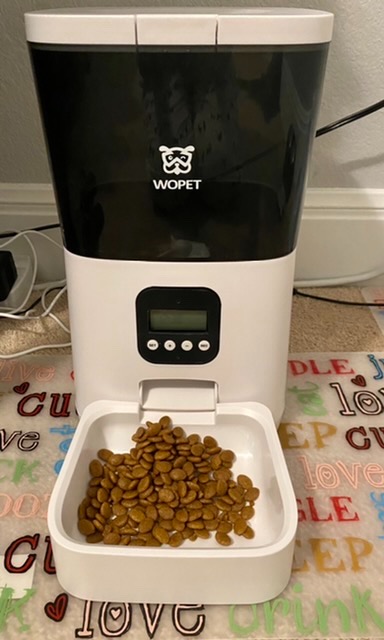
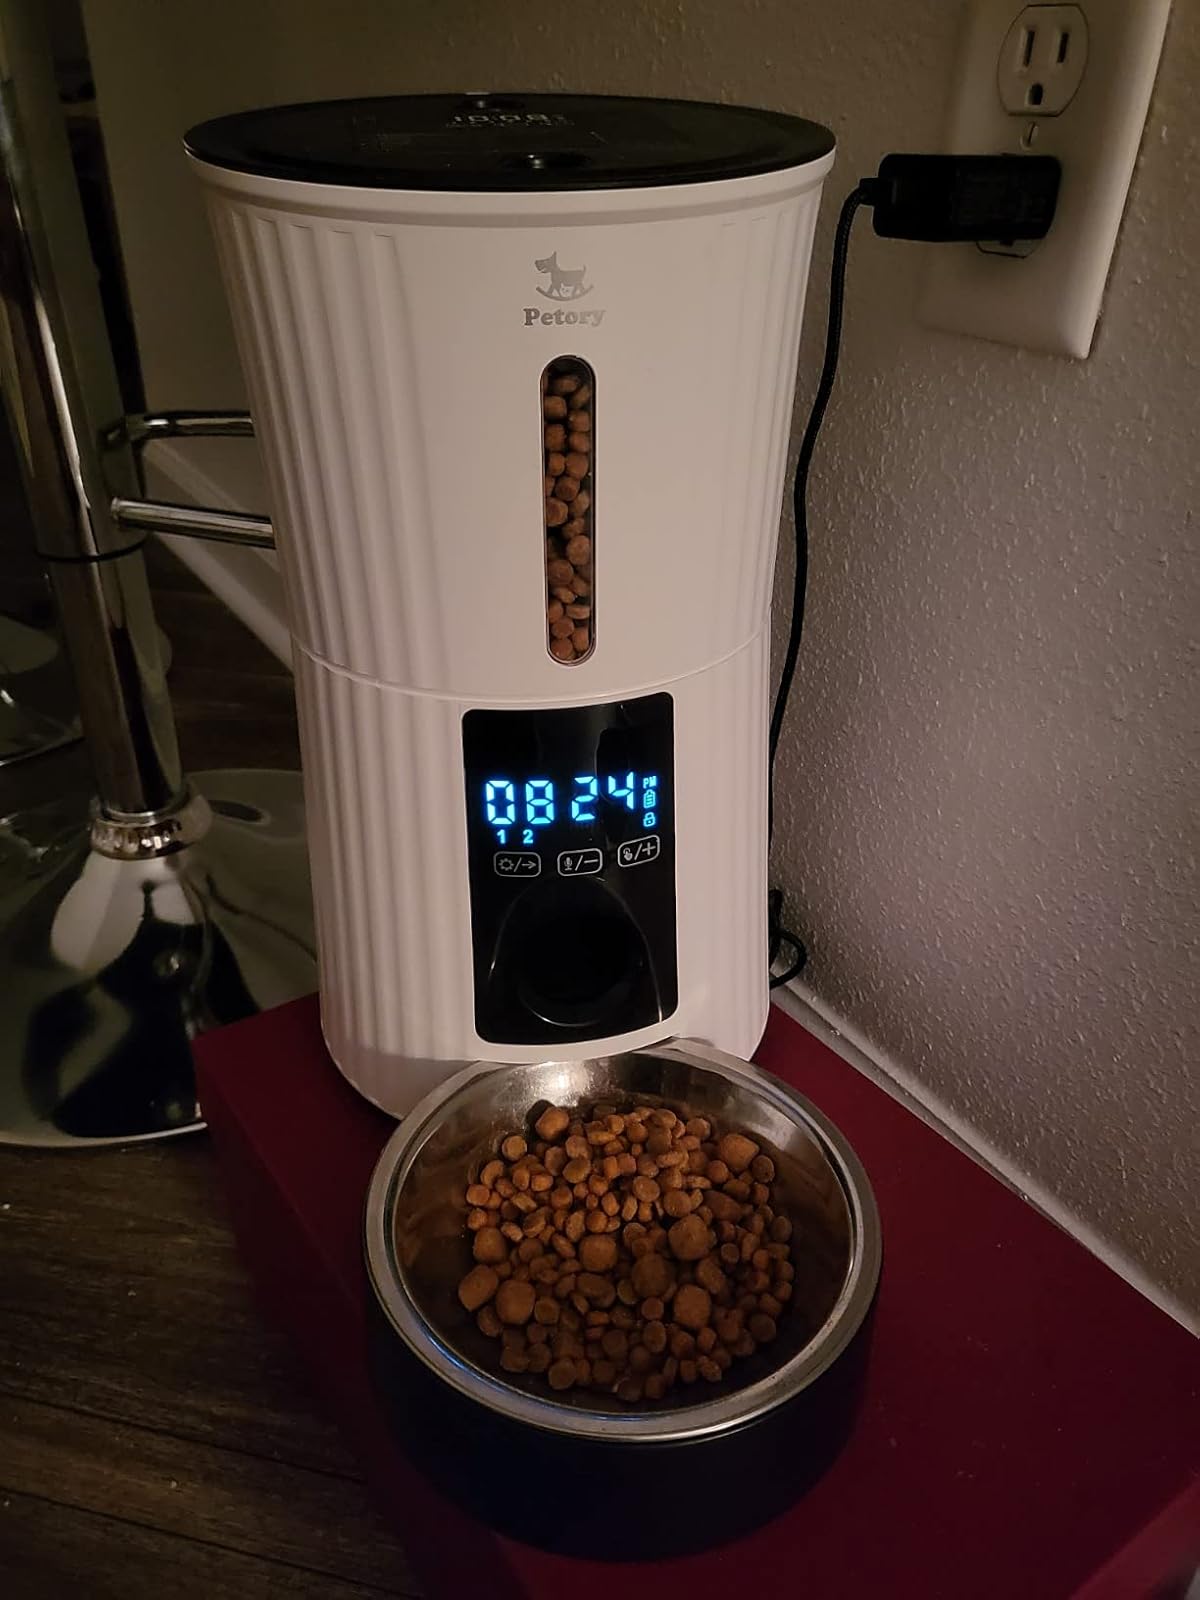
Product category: items_feeder
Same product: no